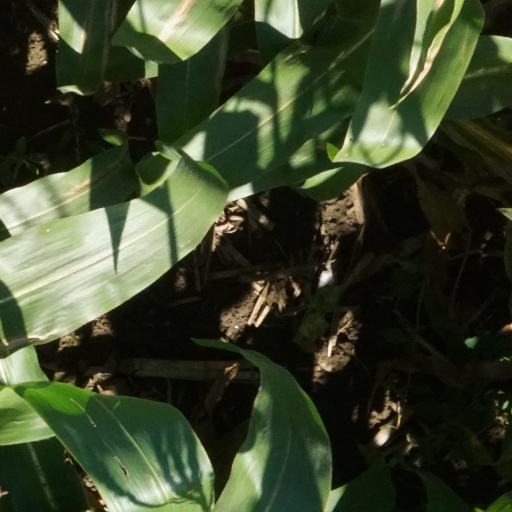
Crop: maize; corn